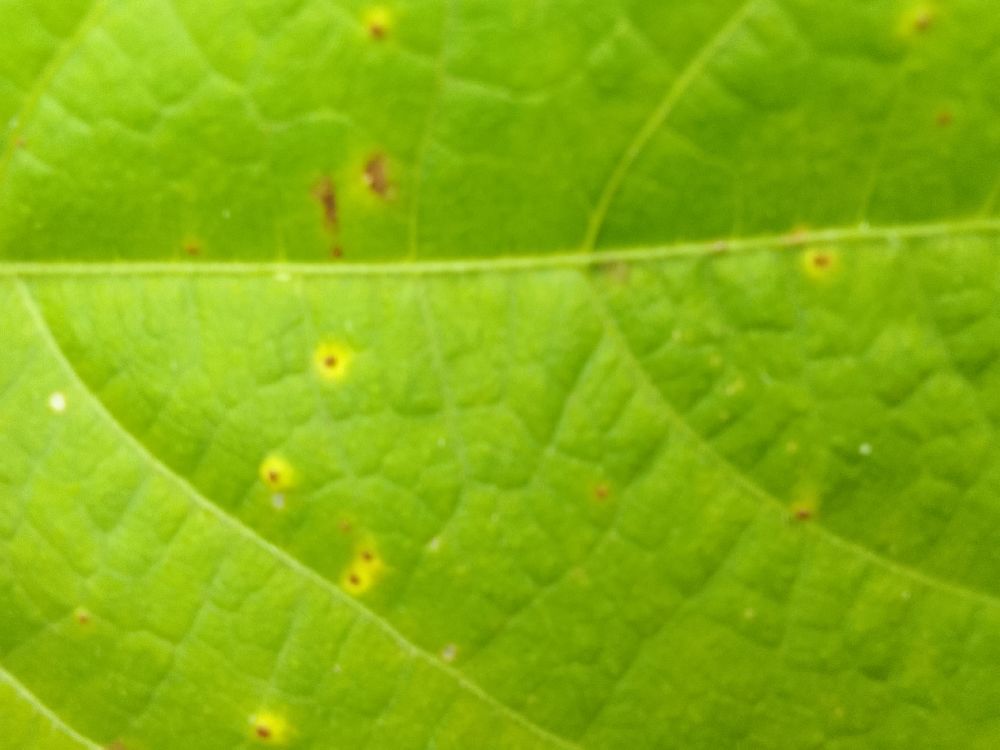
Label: rust